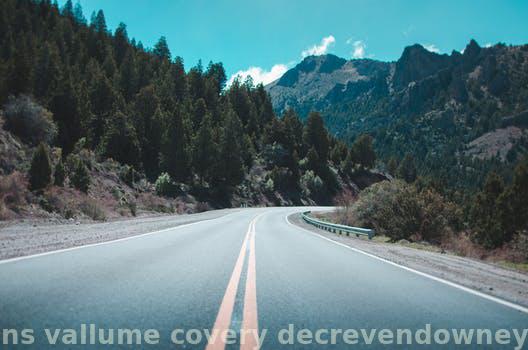
Label: Watermark